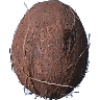
Label: cocos